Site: brandenburg
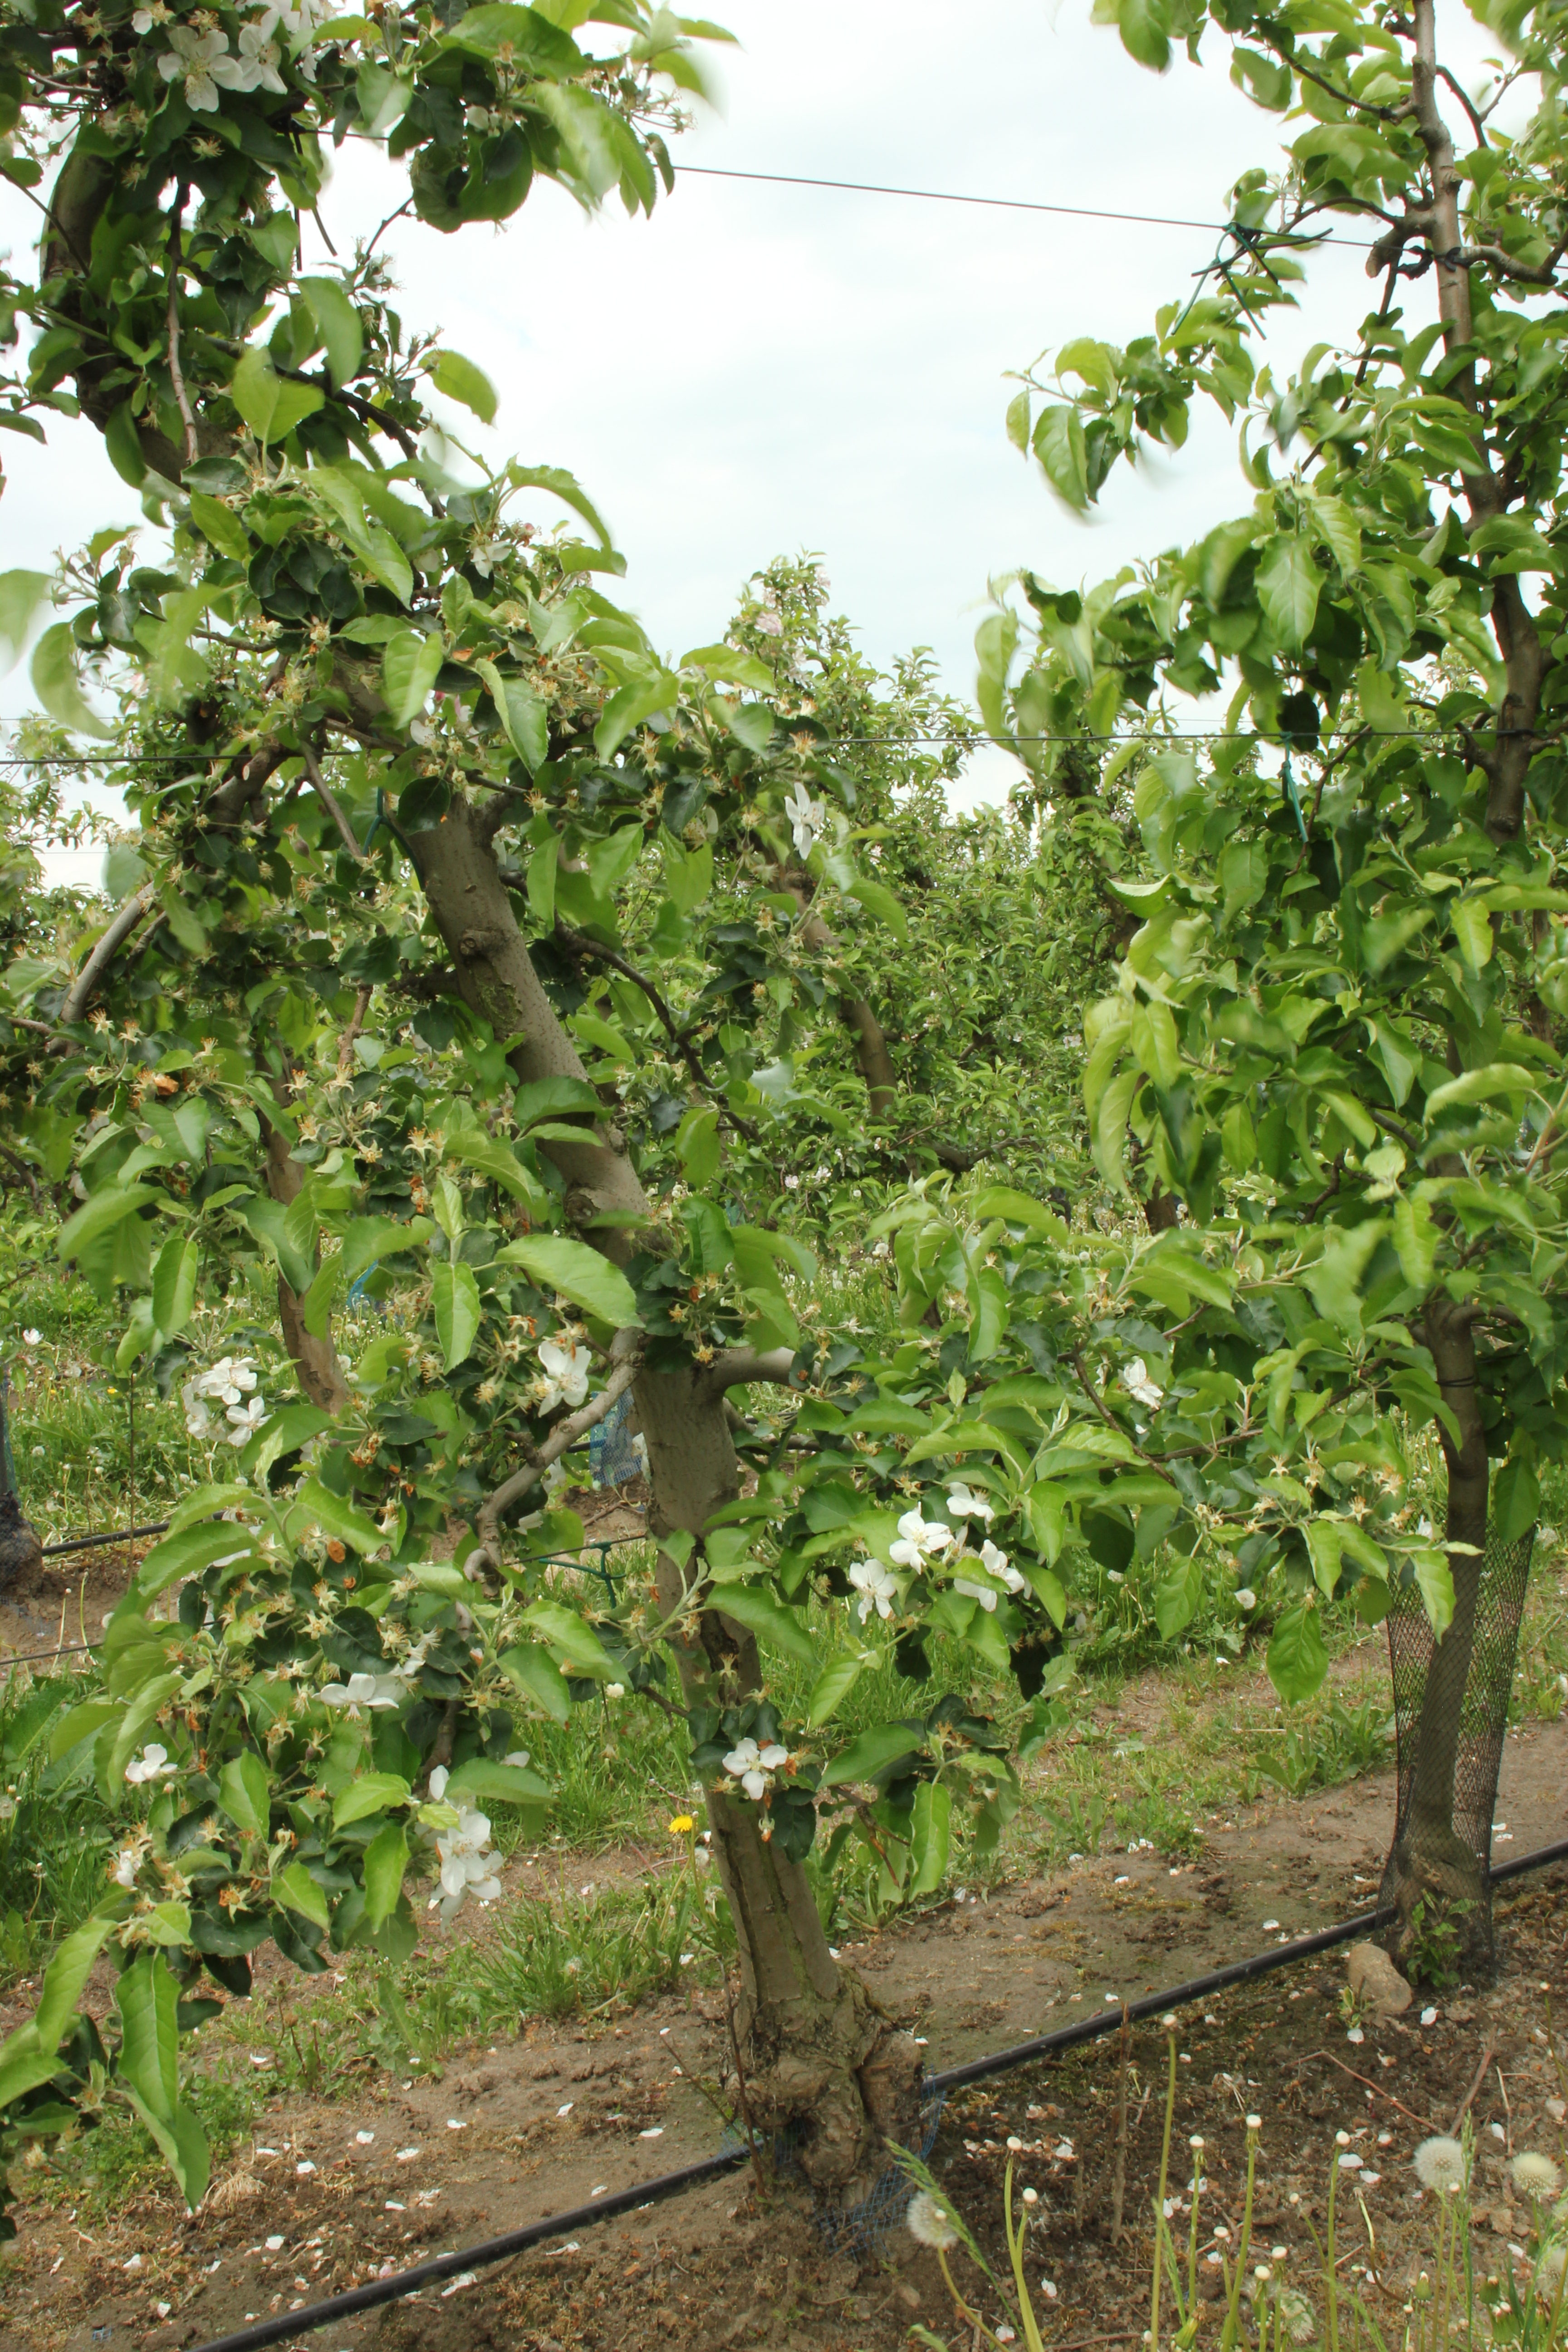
Growth stage (BBCH 67): Flowering